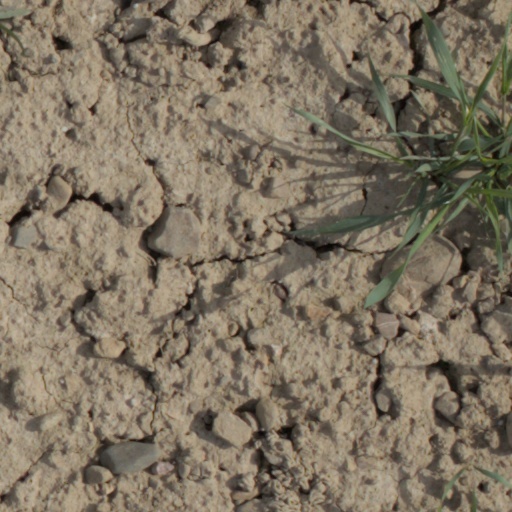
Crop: wheat